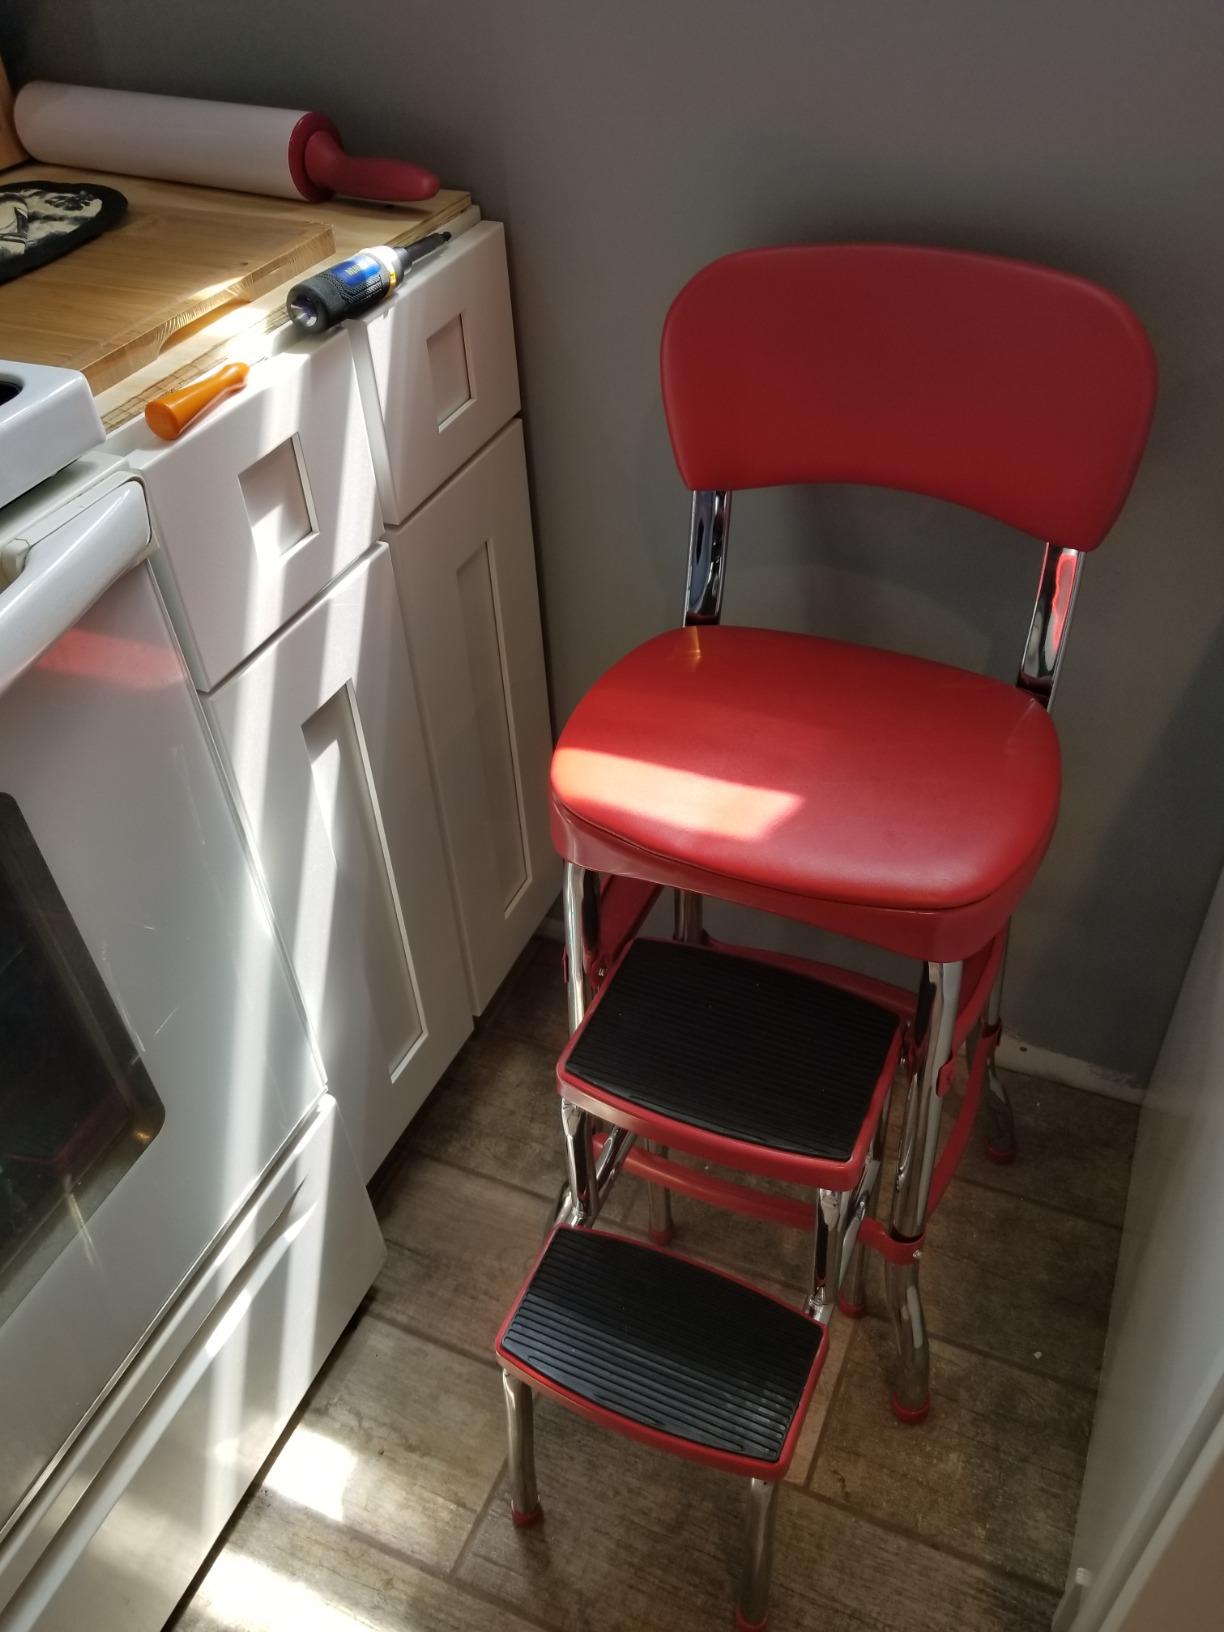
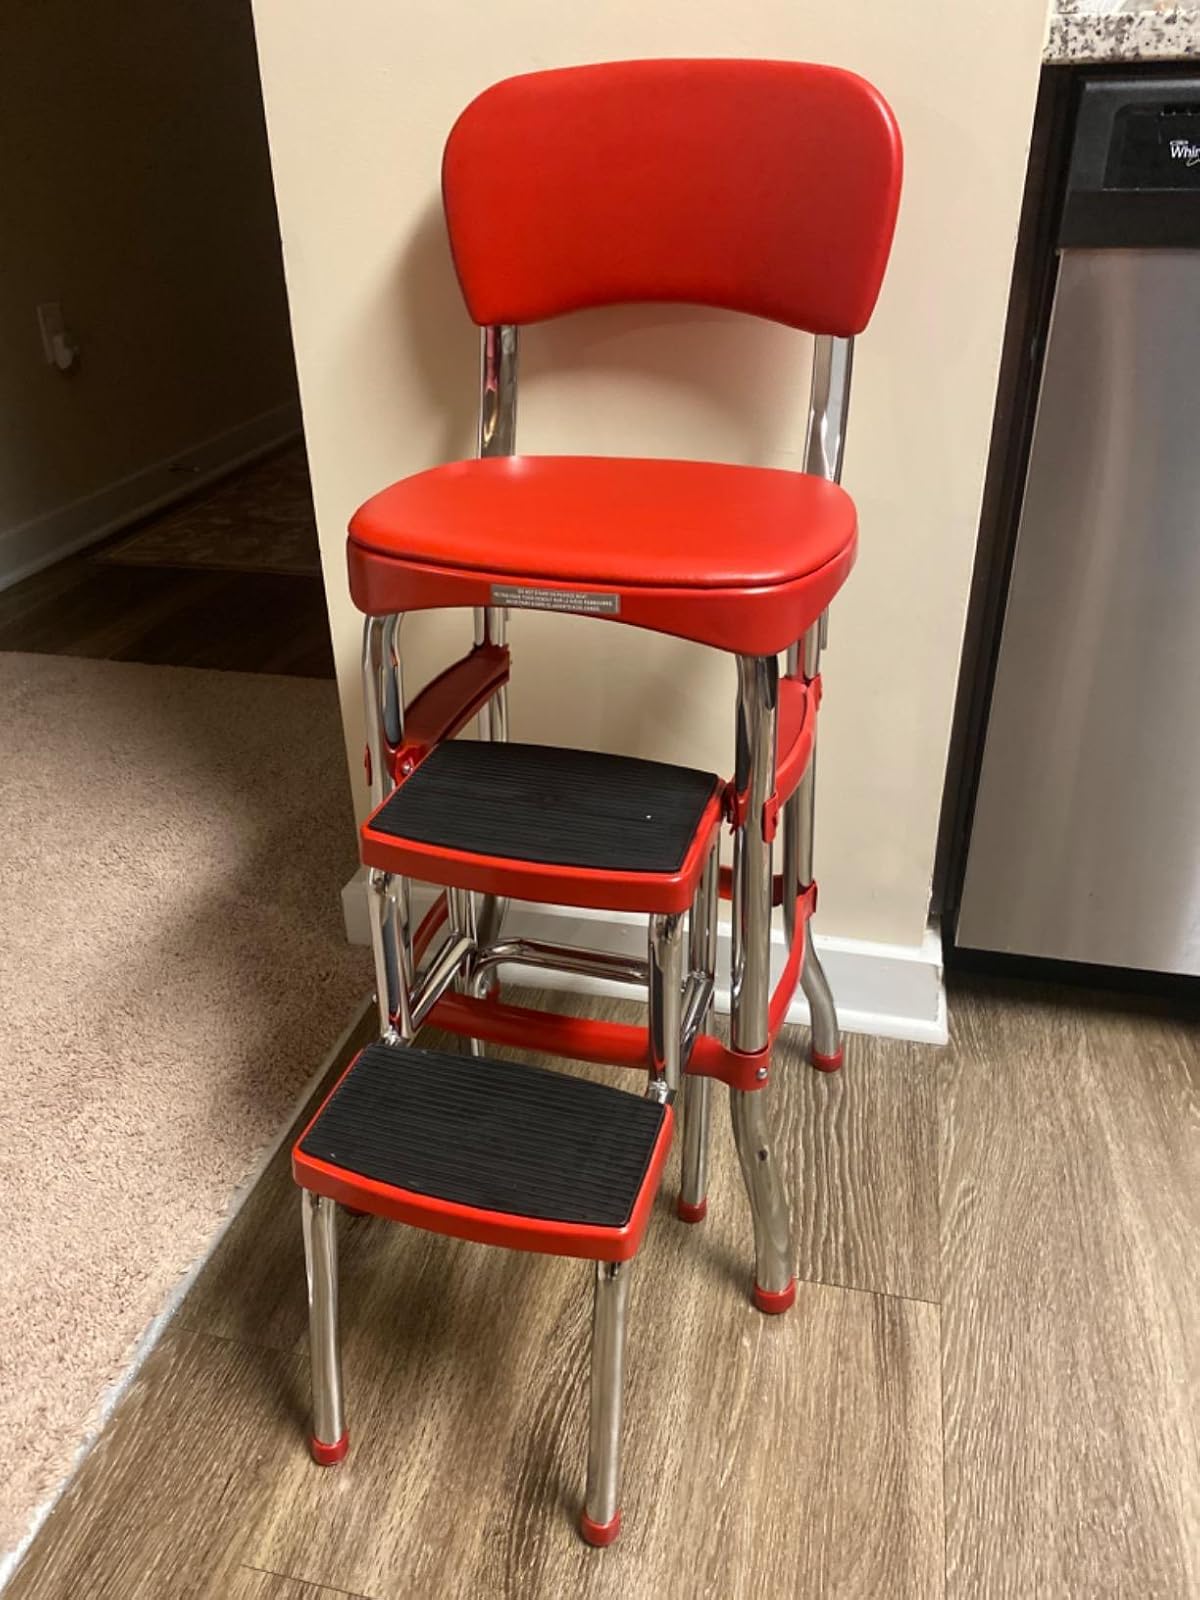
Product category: items_chair
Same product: yes